Indian Four

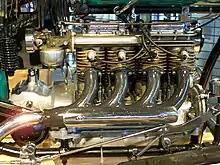
Manifold side of Indian 4 engine, showing manifolds and spark plugs at the IOE "pockets"

By 1929, the Indian 402 would have a stronger twin-downtube frame based on that of the 101 Scout and a sturdier five-bearing crankshaft than the Ace, which had a three-bearing crankshaft.